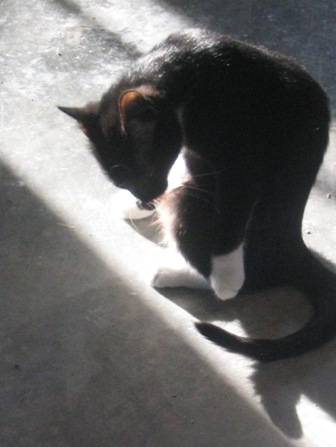
Label: cat